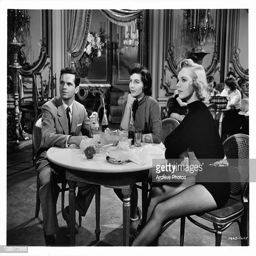
dancer and actor at dinner table in a scene from the film